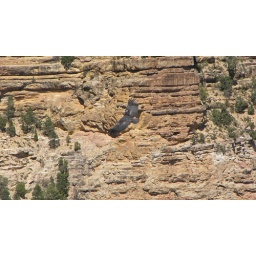
Soaring in front of a canyon wall at Grand Canyon National Park.